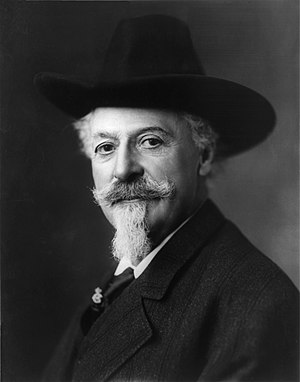
Buffalo Bill
Buffalo Bill er kælenavnet på den amerikansk bisonjæger og mesterskytte William Frederick Cody.